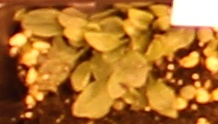
Label: Horseweed